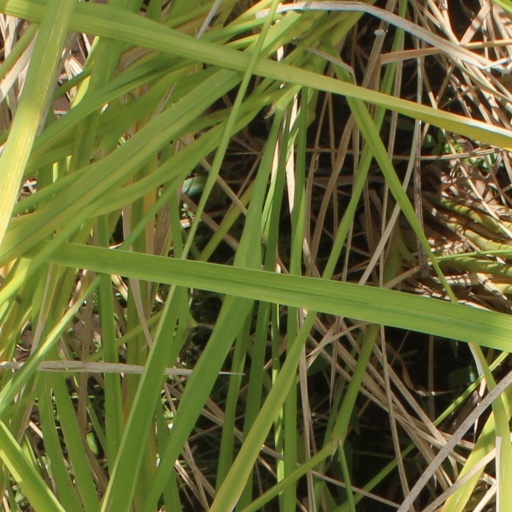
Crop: rice